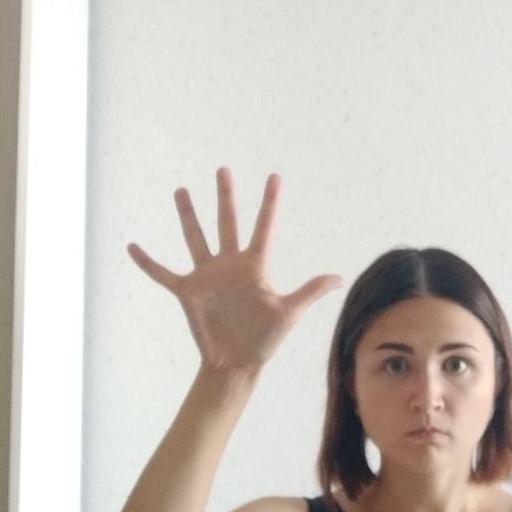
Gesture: palm